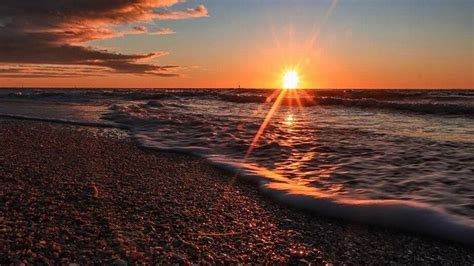
Weather: sun or clear